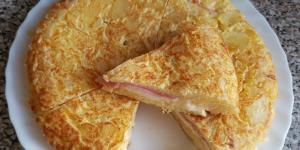
tortilla de patata con jamon y queso